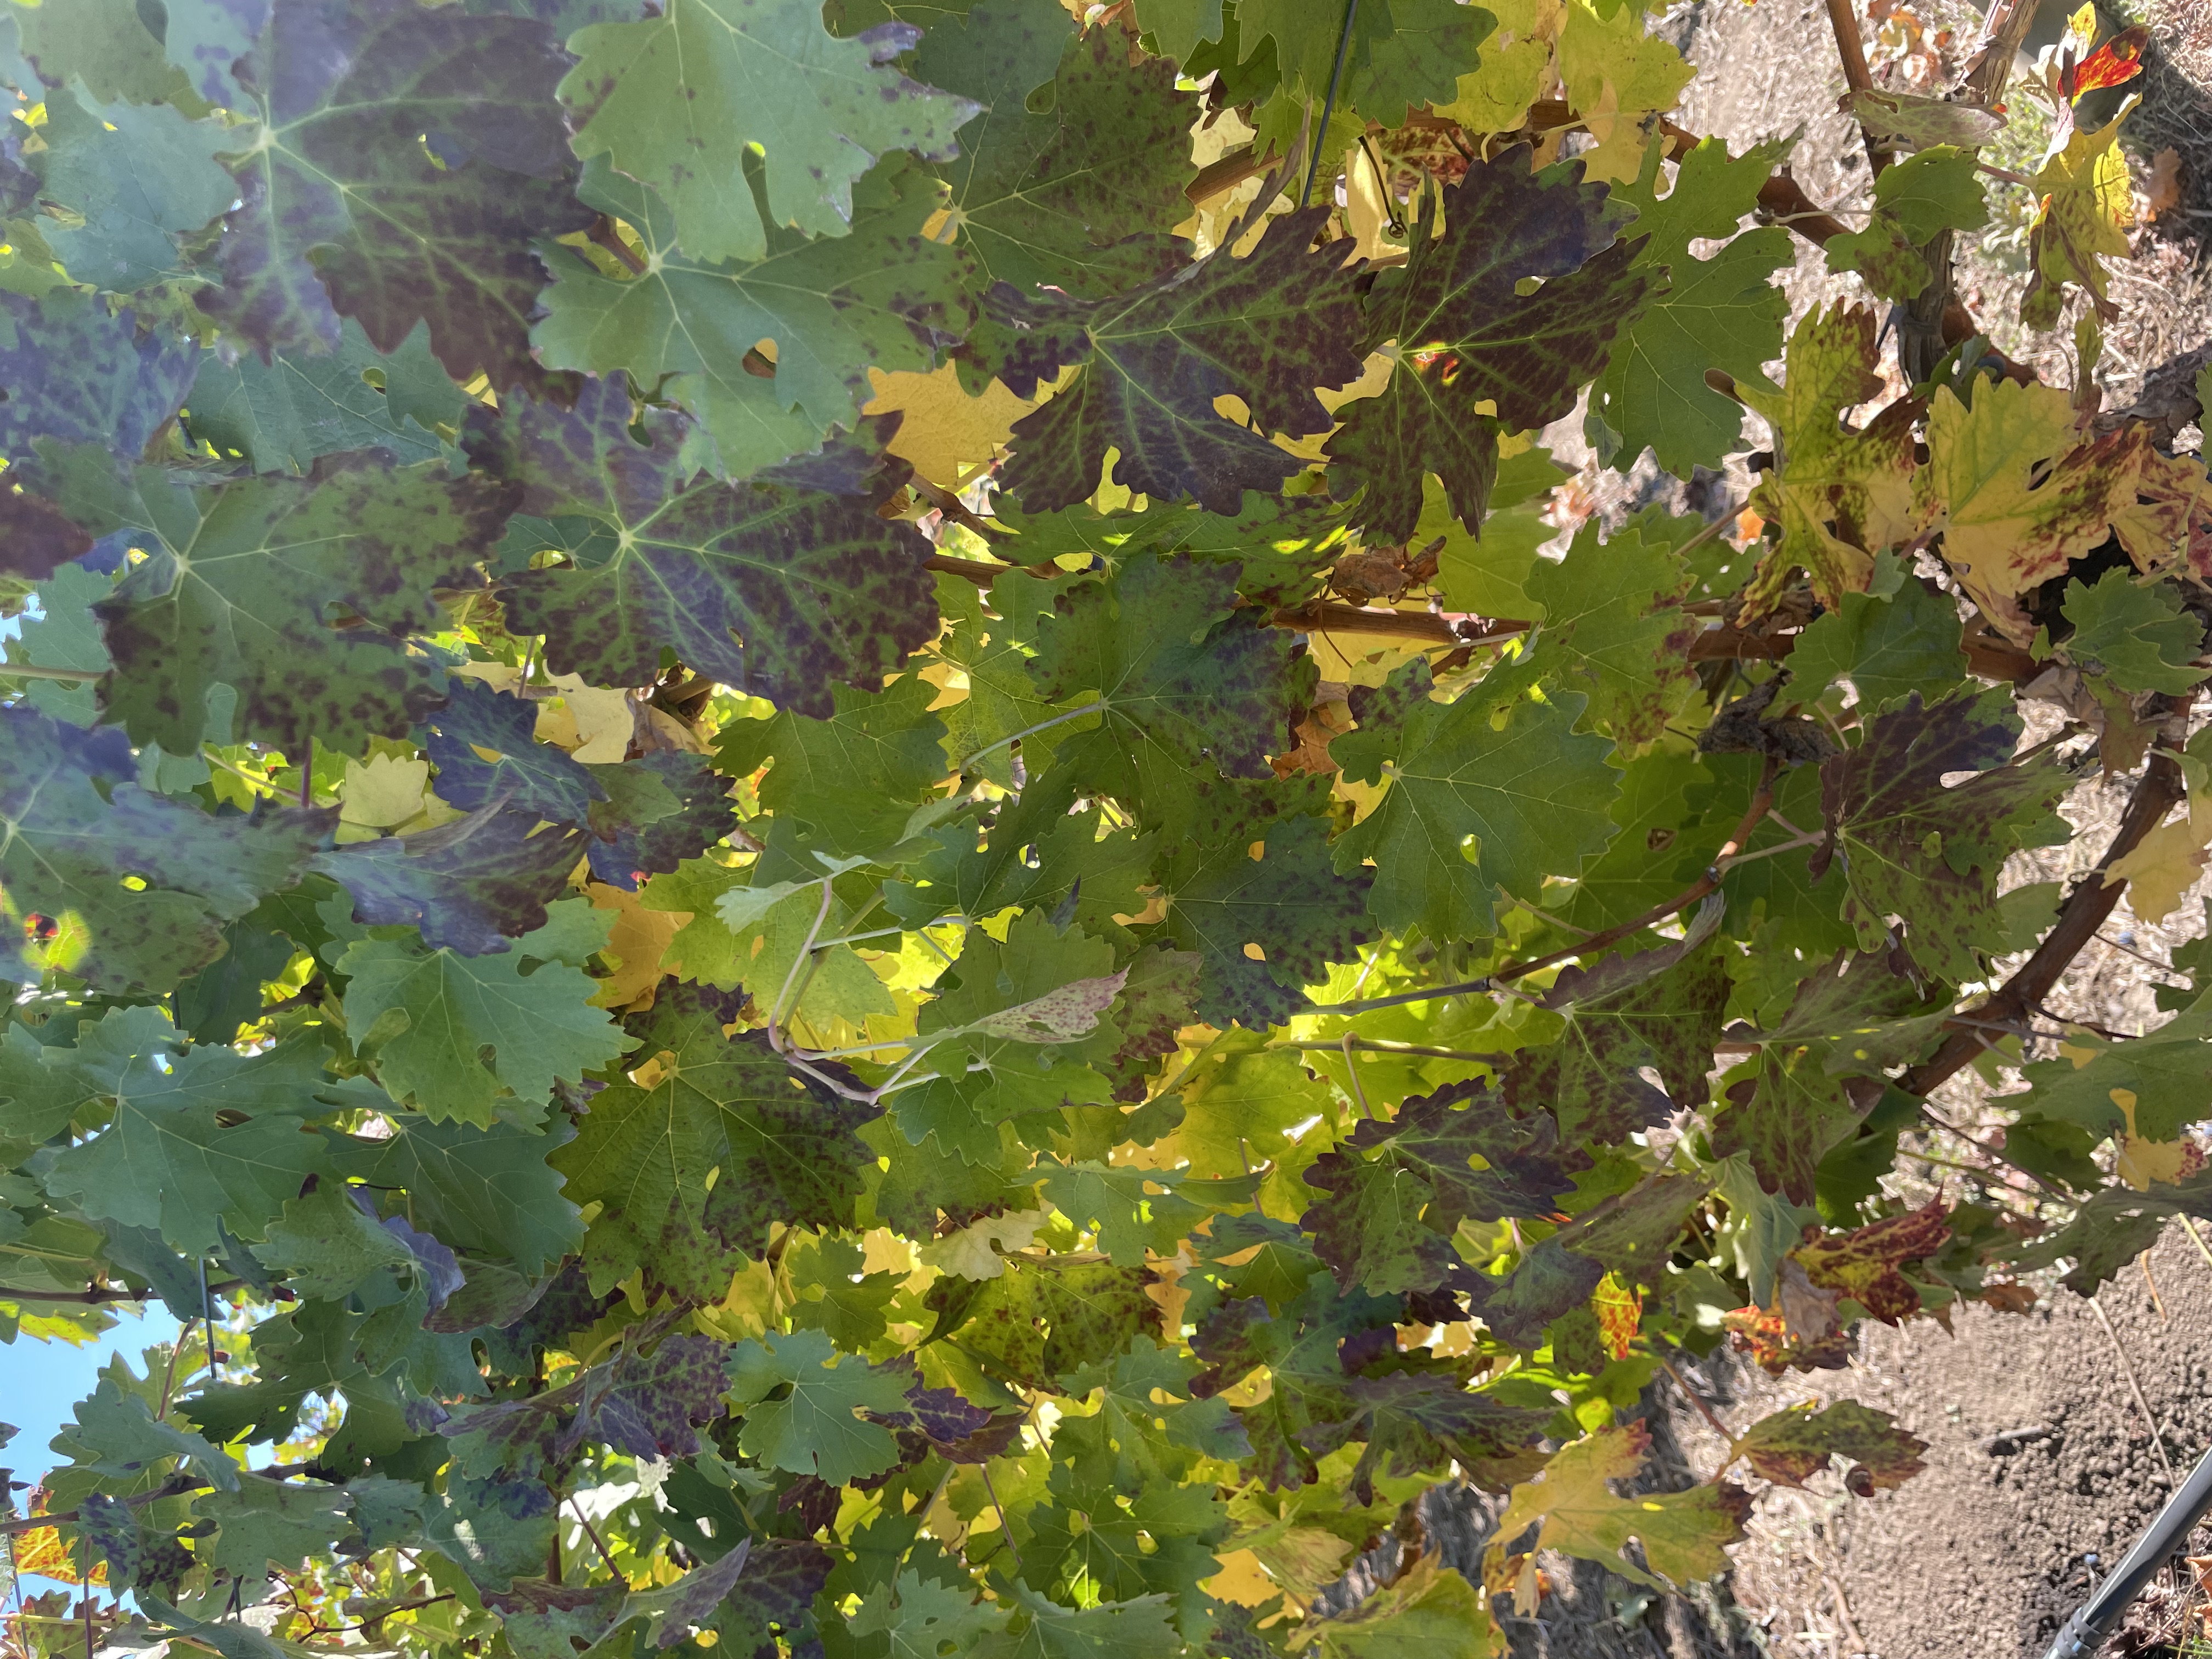
Label: Leafroll 3